Old Abe

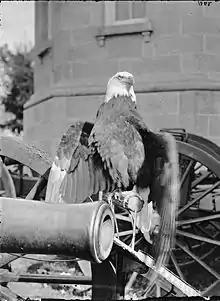
Old Abe spreading his wings for his portrait

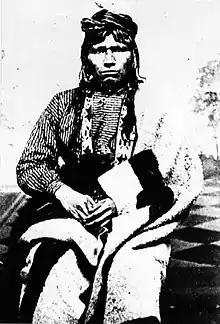
Ahgamahwegezhig (Chief Sky)Ojibwe captor of "Old Abe"

Old Abe (May 27, 1861 – March 26, 1881) was a bald eagle who was the mascot of the 8th Wisconsin Volunteer Infantry Regiment in the American Civil War. Later, his image was adopted as the eagle appearing on a globe in Case Corporation's logo and as the screaming eagle on the insignia of the U.S. Army's 101st Airborne Division.